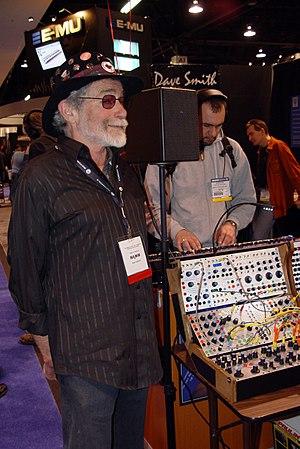
Donald Buchla est un ingénieur, pionnier dans le domaine des synthétiseurs modulaires, ayant sorti ses premiers modèles juste après Robert Moog, bien qu'ils aient été conçus avant ceux de Moog.
Buchla est un constructeur américain de matériel audio fondé en 1962 à Berkeley en Californie aux États-Unis par l'un des pionniers des synthétiseurs, Donald Buchla. L'entreprise est connue en particulier pour ses synthétiseurs modulaires.